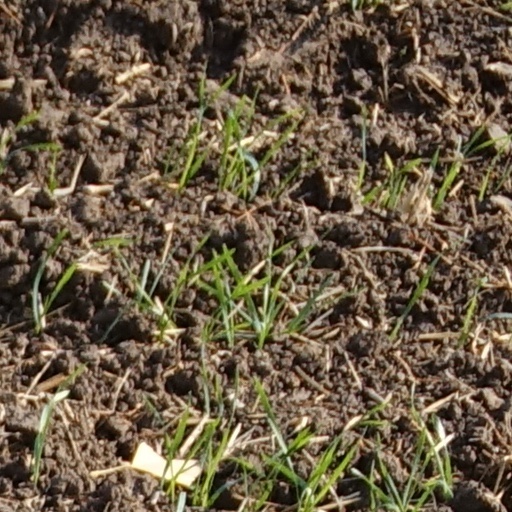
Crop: wheat